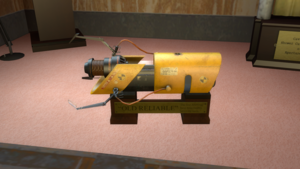
Portal Stories: Mel est un mod de jeu de réflexion et d'action solo à la première personne qui se présente comme étant une préquelle non officielle de Portal 2 dont les événements se déroulent après Portal.